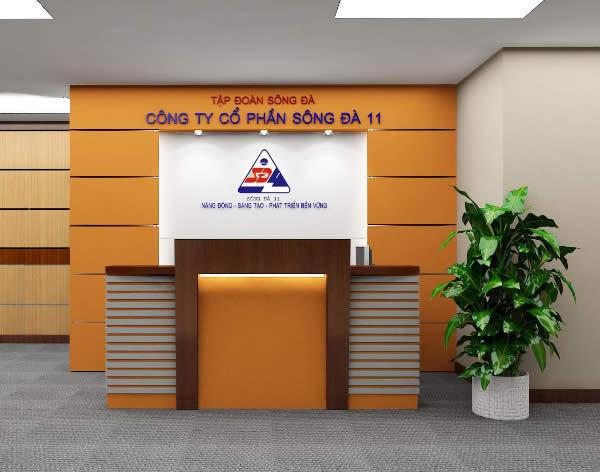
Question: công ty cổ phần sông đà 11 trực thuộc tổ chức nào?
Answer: công ty cổ phần sông đà 11 trực thuộc tập đoàn sông đà